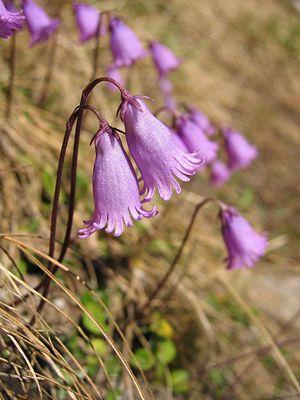
En montagne, la végétation change progressivement selon l'altitude, l'exposition au soleil, et la situation géographique du massif montagneux. On distingue cinq « étages » ou écosystèmes successifs, avec pour chacun un paysage et une végétation caractéristiques :